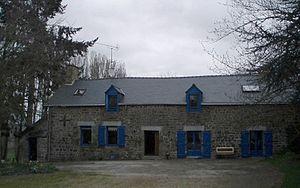
La longère est, en architecture rurale, une habitation étroite, à développement en longueur selon l’axe de la faîtière, aux accès généralement en gouttereau. Répandues dans de nombreuses régions françaises, les longères étaient de manière générale l'habitat des petits paysans et artisans.